Ghost Town (1956 film)

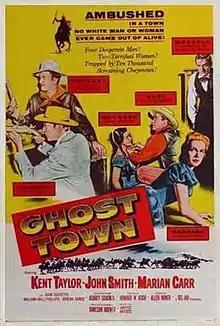
Theatrical release poster

Ghost Town is a 1956 American Western film directed by Allen H. Miner and written by Jameson Brewer. The film stars Kent Taylor, John Smith, Marian Carr, Serena Sande and John Doucette. The film was released in March 1956 by United Artists.